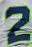
Number: 2